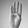
ASL letter: B